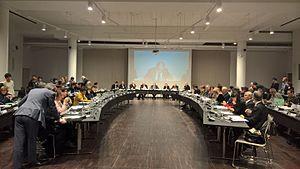
Premier conseil de territoire de l'établissement public territorial Plaine Commune le 19 janvier 2016
L'établissement public territorial Plaine Commune est une structure intercommunale française, créée le 1ᵉʳ janvier 2016 dans le cadre de la mise en place de la métropole du Grand Paris et située dans le département de la Seine-Saint-Denis en région Île-de-France. L'EPT succède à une communauté d'agglomération éponyme créée en 2001 et qui avait le même territoire et comprend neuf communes : Aubervilliers, La Courneuve, Épinay-sur-Seine, L'Île-Saint-Denis, Pierrefitte-sur-Seine, Saint-Denis, Saint-Ouen-sur-Seine, Stains et Villetaneuse.